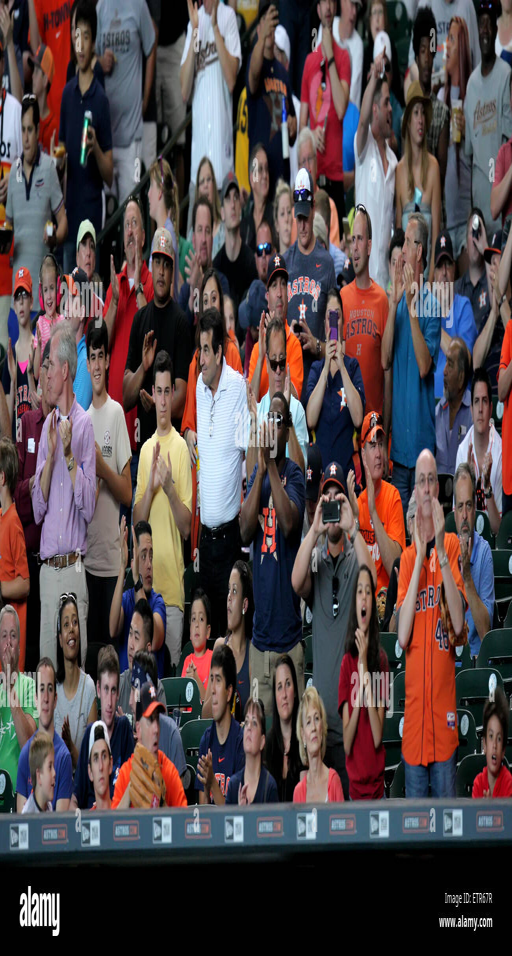
fans cheer as # approaches the plate for his